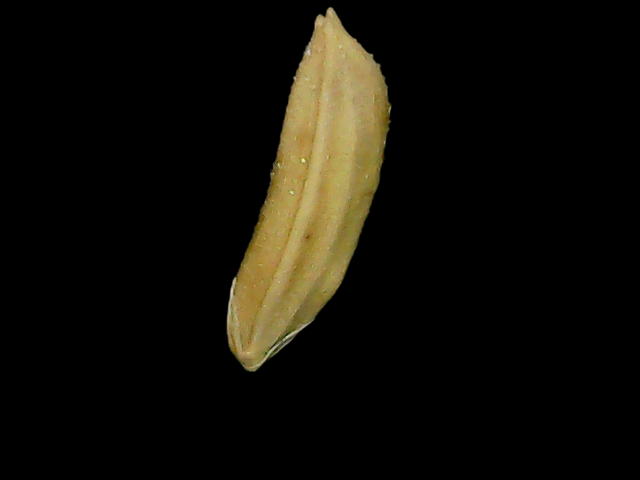
Rice variety: Bd75